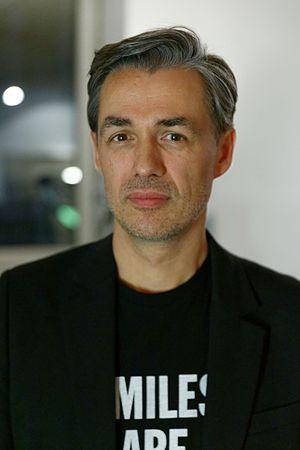
Grzegorz Zgliński est un réalisateur polonais vivant en Suisse.